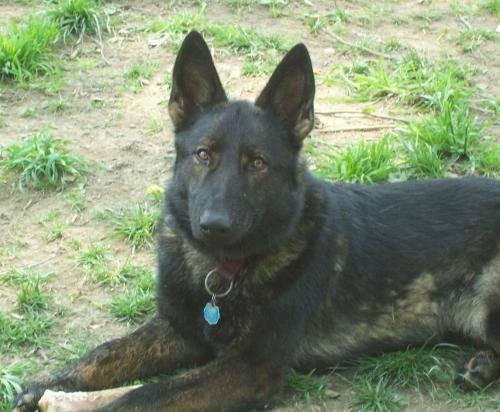
dog